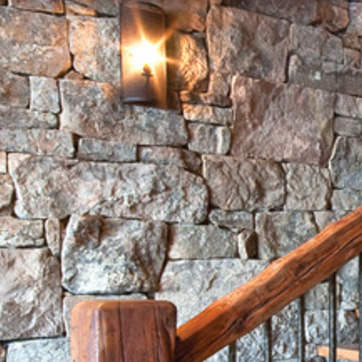
Material: stone